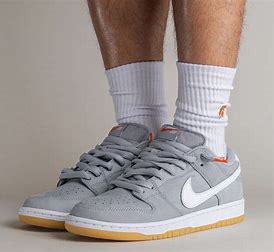
Brand: Nike
Model: Dunk